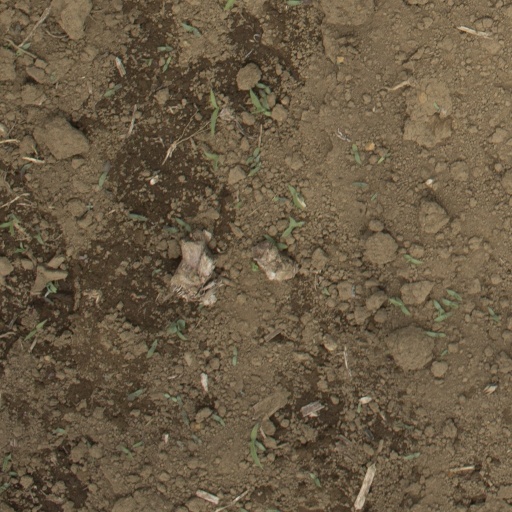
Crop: Jerusalem artichoke